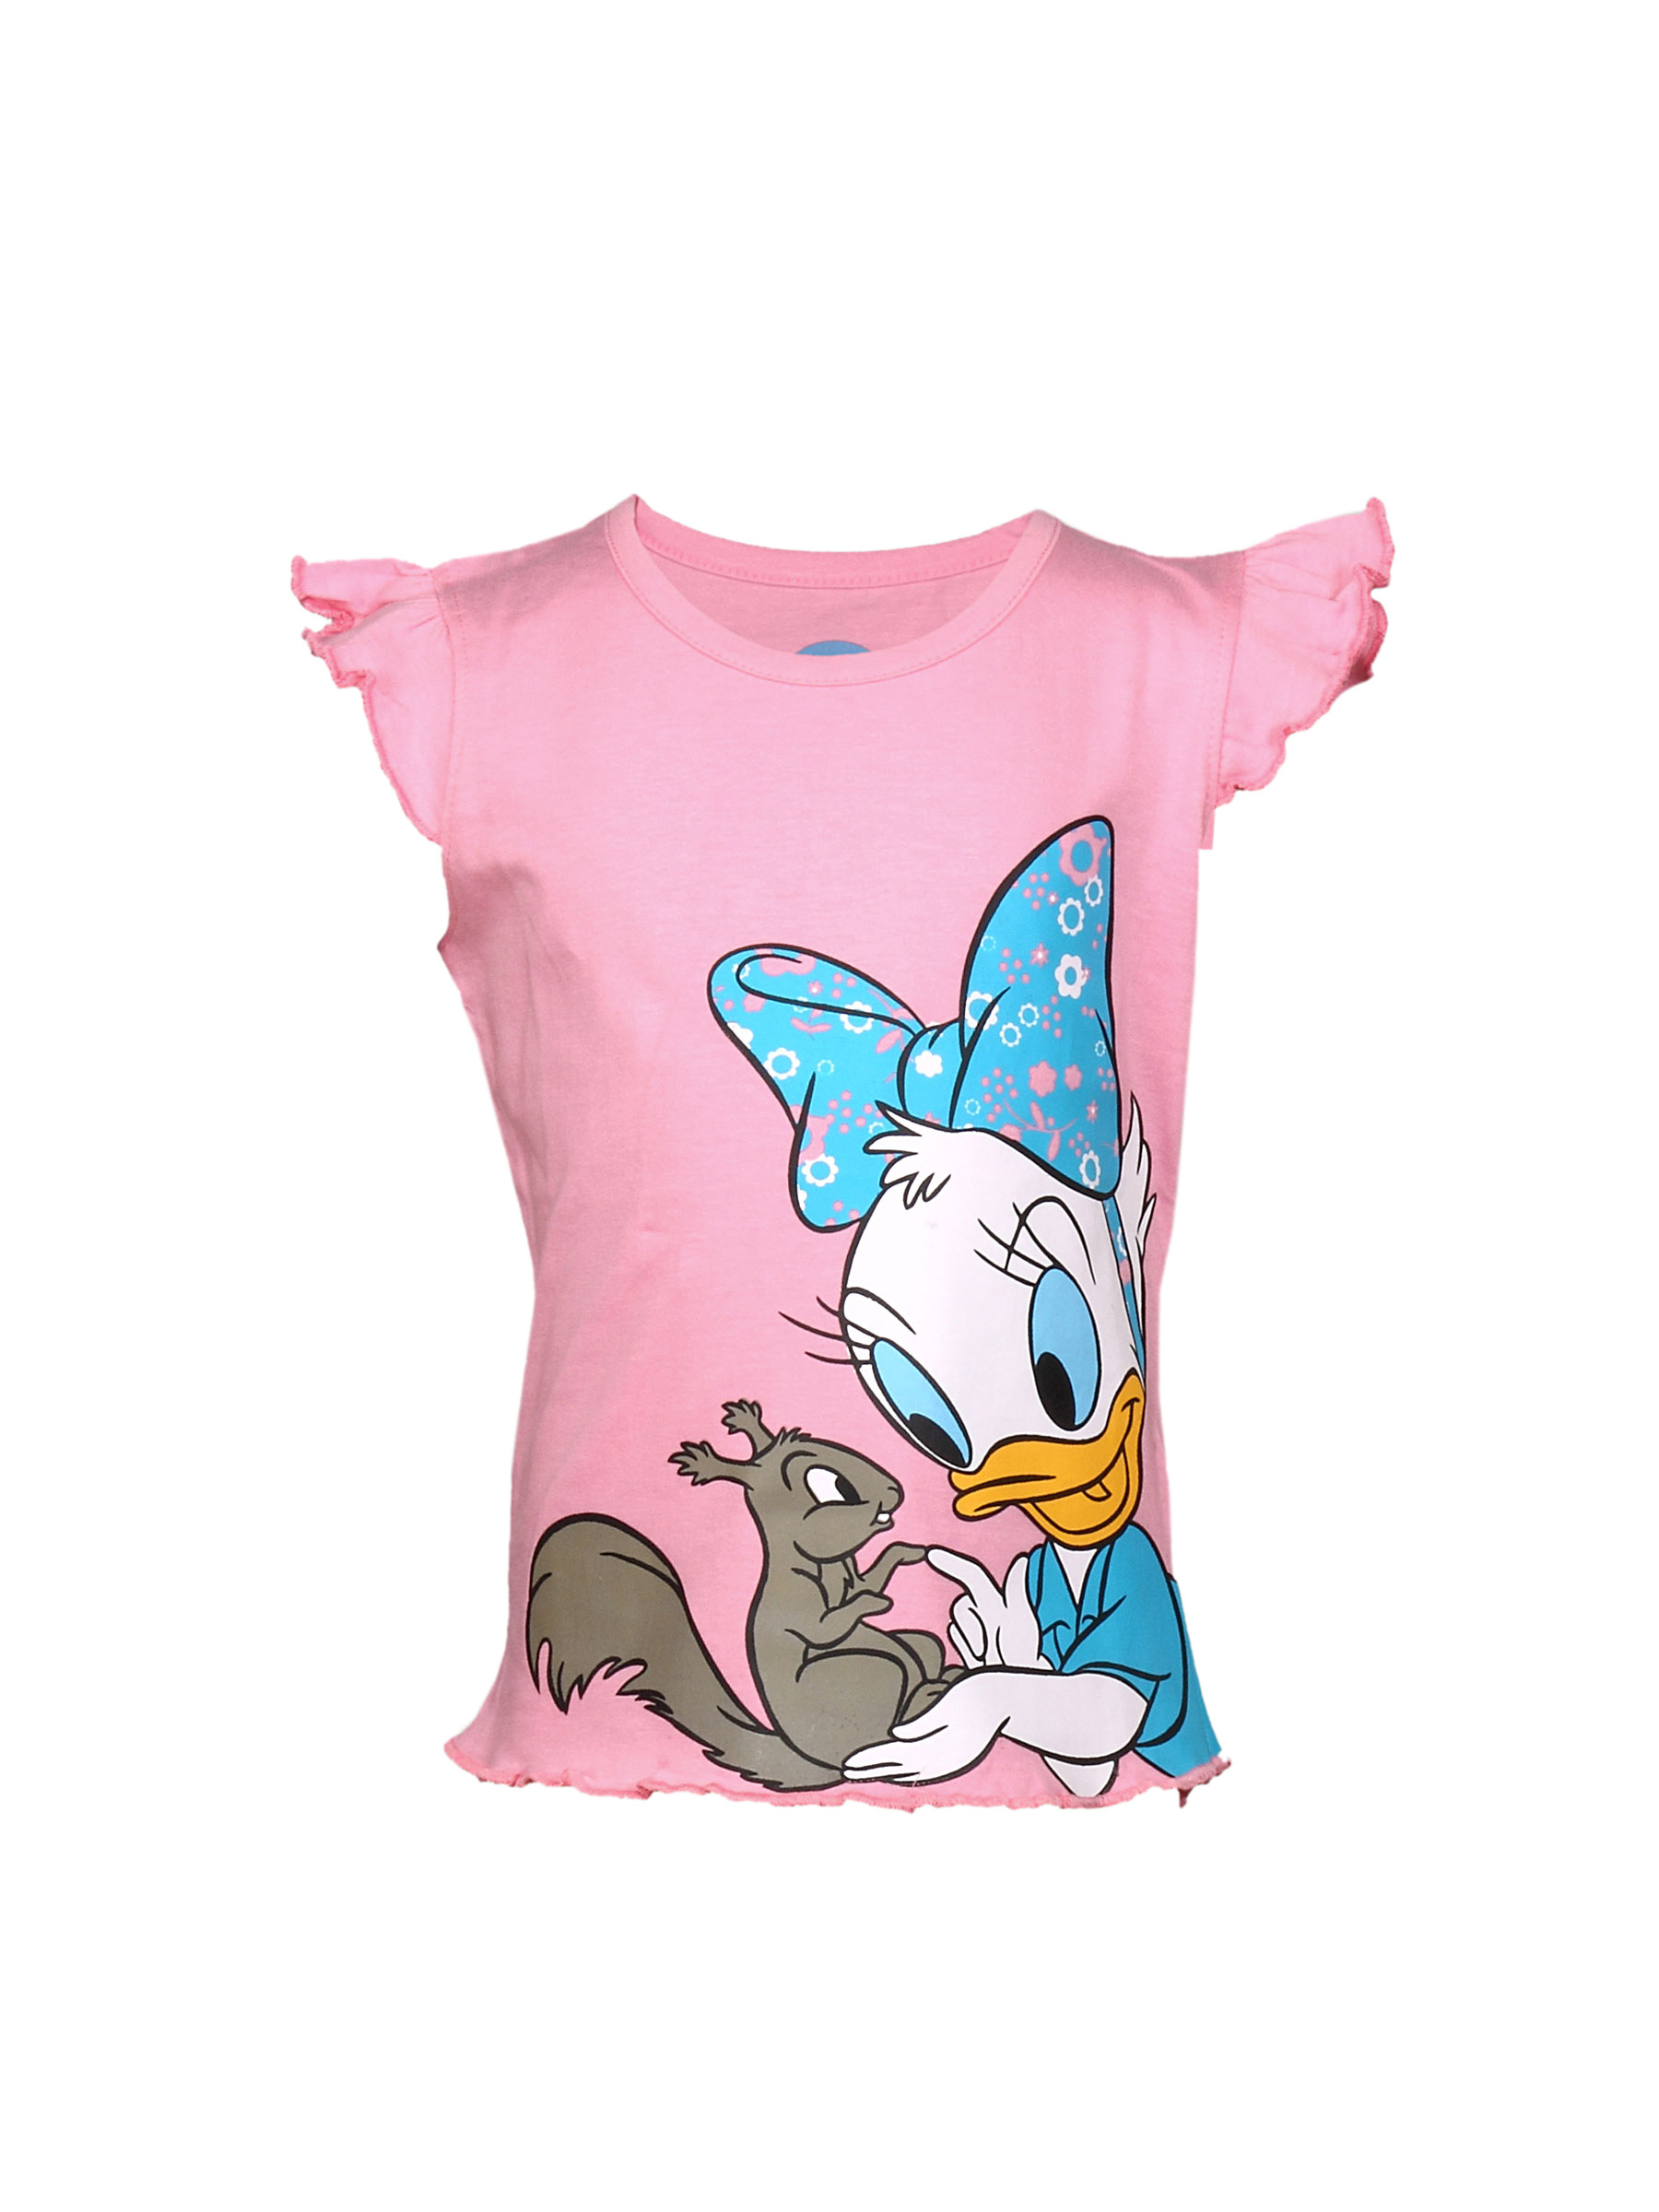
Disney Kids Girl's Pink Daisy and Squirrel Kidswear
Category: Apparel / Topwear / Tshirts
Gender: Girls
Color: Pink
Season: Summer 2011
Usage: Casual